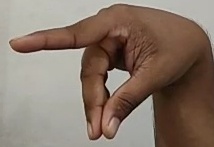
ASL sign: P